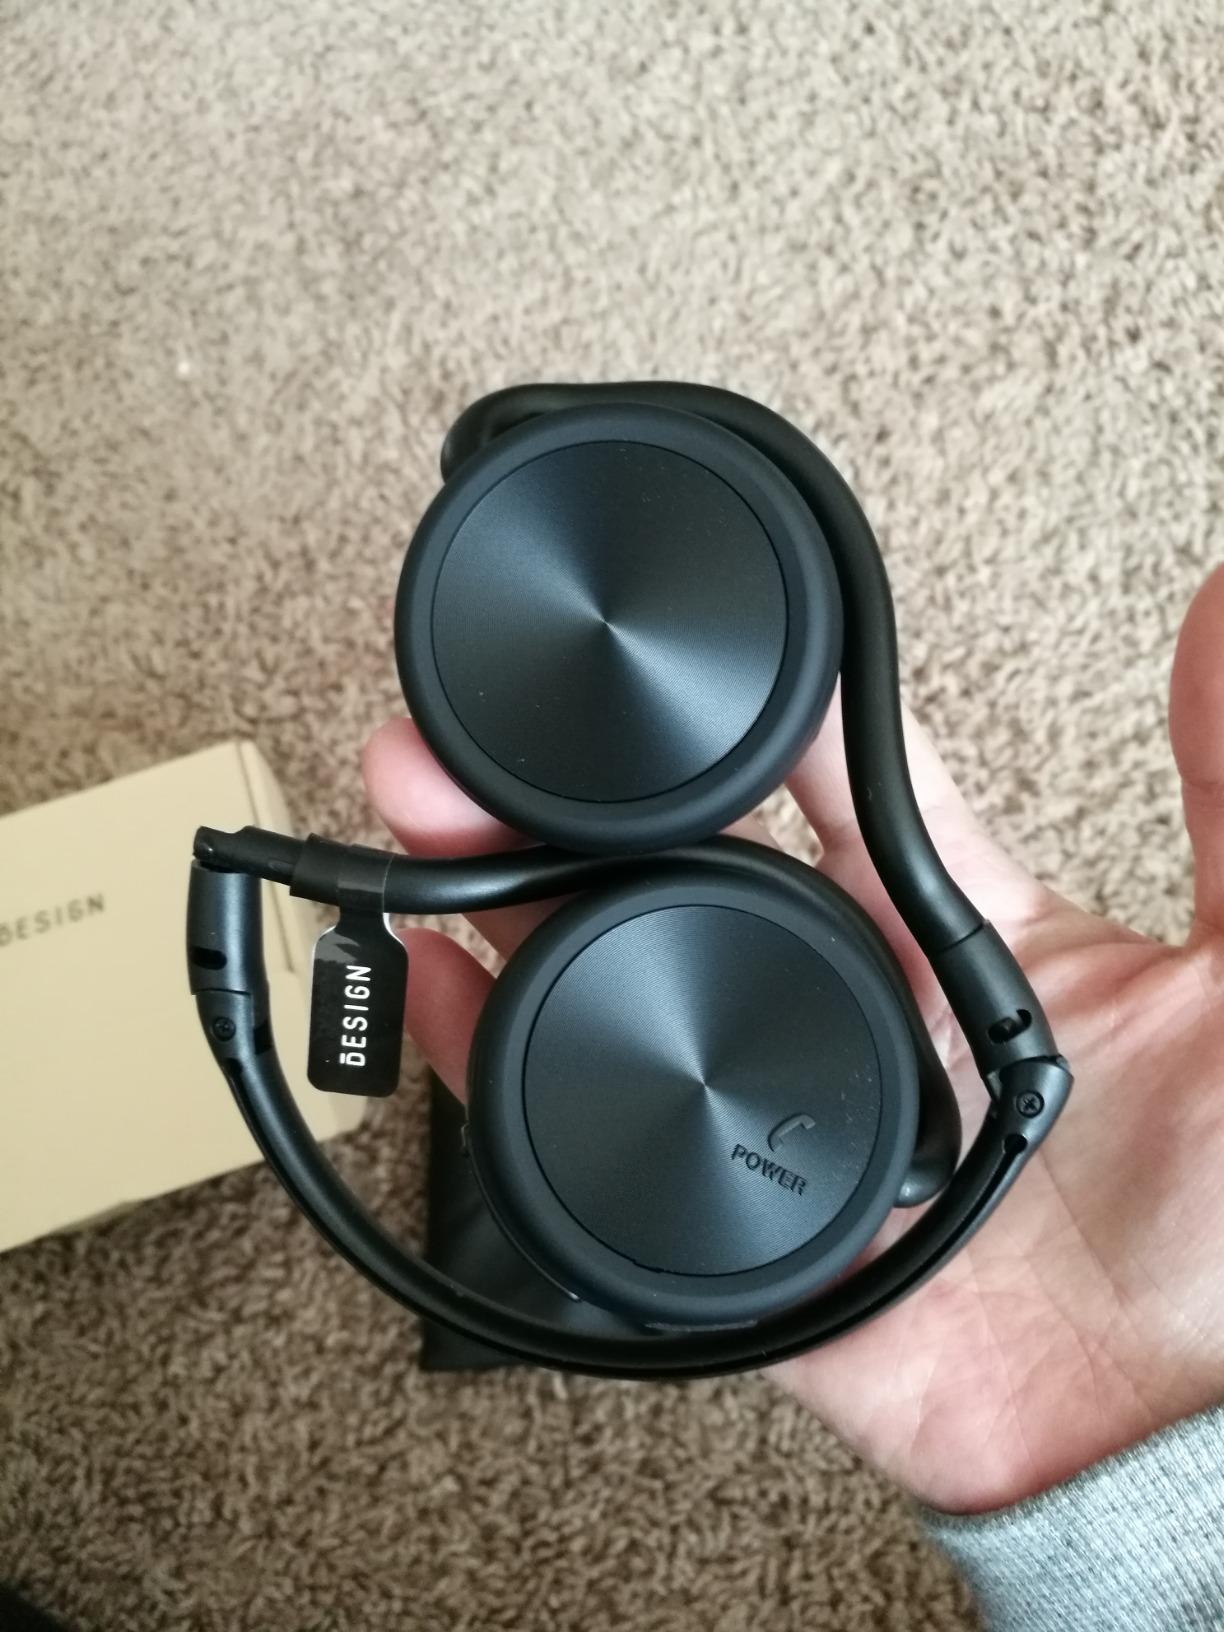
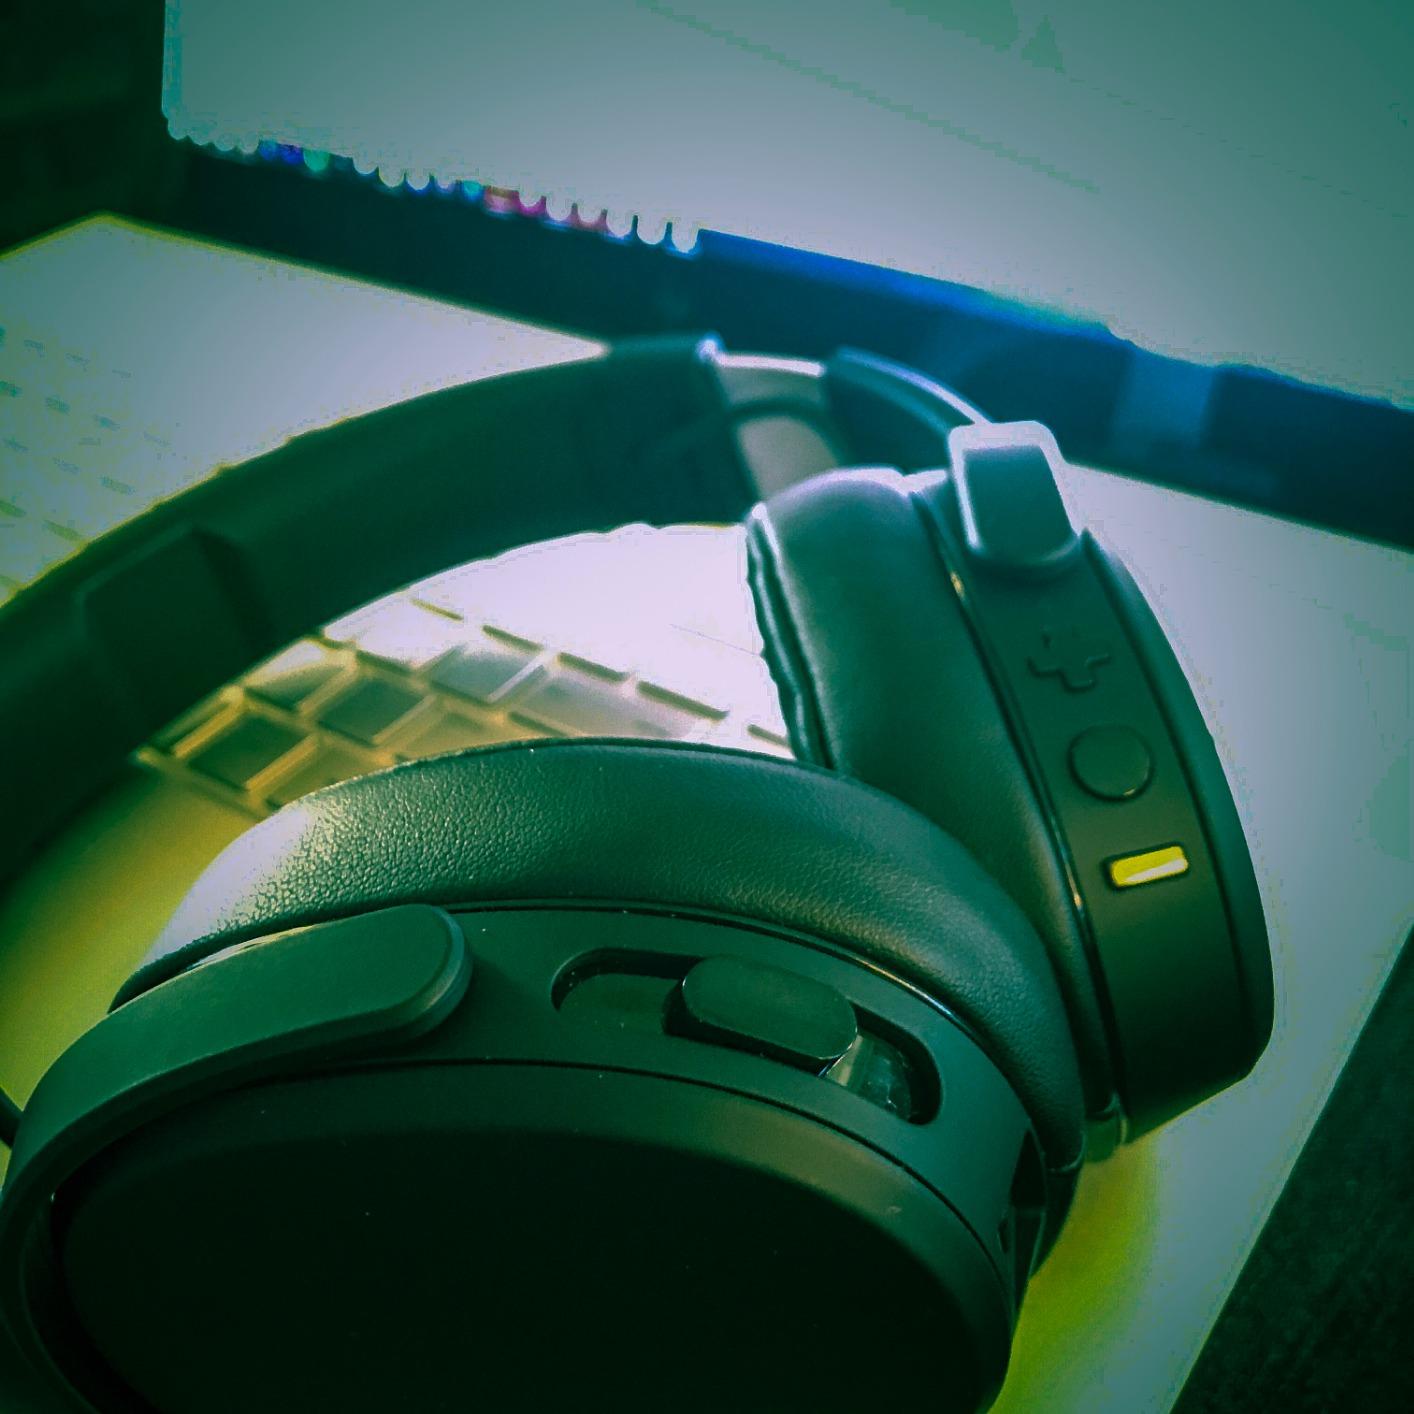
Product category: headphones
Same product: no